Nicola Birkner

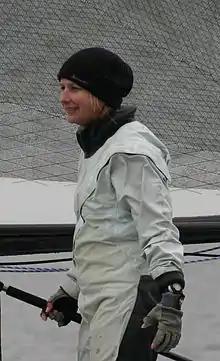
Birkner in 2010

Nicola Birkner (born 7 December 1969 in Berlin) is a German sailor.